TNA Sacrifice (2012)

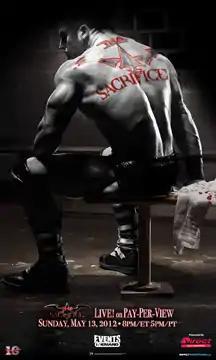
Promotional poster featuring Rob Terry

The 2012 Sacrifice was a professional wrestling pay-per-view (PPV) event produced by the Total Nonstop Action Wrestling (TNA) promotion, which took place on May 13, 2012 at the Impact Wrestling Zone in Orlando, Florida. It was the eighth under the Sacrifice chronology and fifth event in the 2012 TNA PPV schedule.